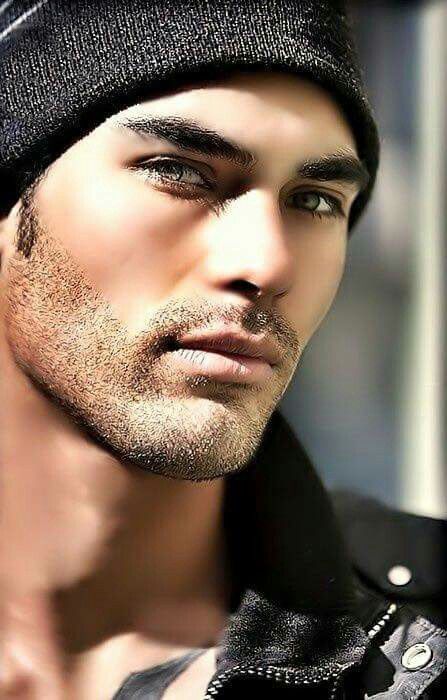
Gender: men